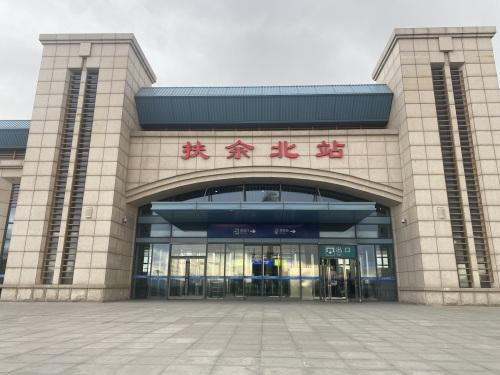
地标名称：扶余北站
所在城市：松原市·扶余市